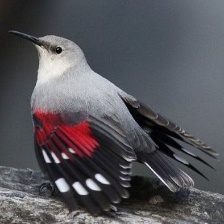
Species: WALL CREAPER
Scientific name: TICHODROMA MURARIA